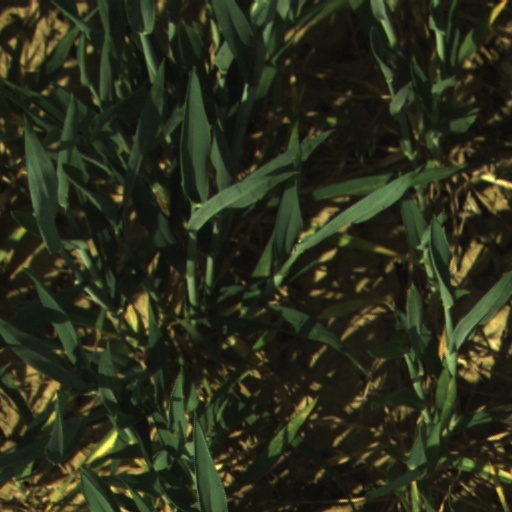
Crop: wheat